Economy of Estonia

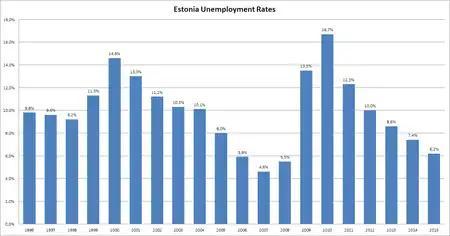
Unemployment rate as a percentage of the labor force in Estonia according to Statistics Estonia

The 2008 financial crisis had a deep effect on the economy, primarily as a result of an investment and consumption slump, that followed the burst of the real estate market bubble that had been building up. In December 2008, Estonia became a donor country to the IMF-led rescue package for Latvia. In response to the crisis, the Ansip government opted for fiscal consolidation and retrenchment by maintaining fiscal discipline and a balanced budget in combination with austerity packages: The government increased taxes, and reduced public spending by slashing expenditures and public salaries across the board.